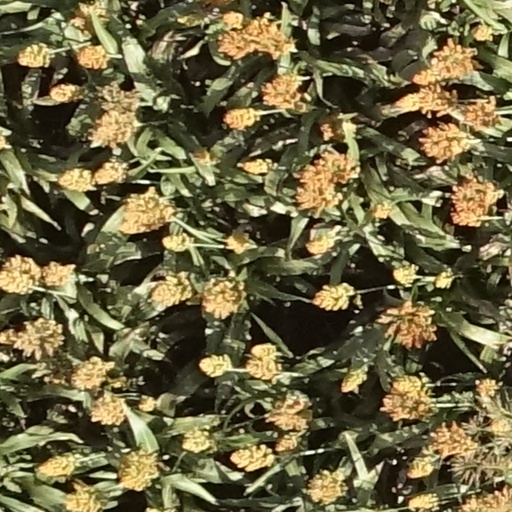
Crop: sorghum